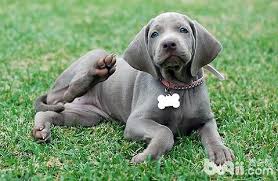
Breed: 235-n000096-Weimaraner